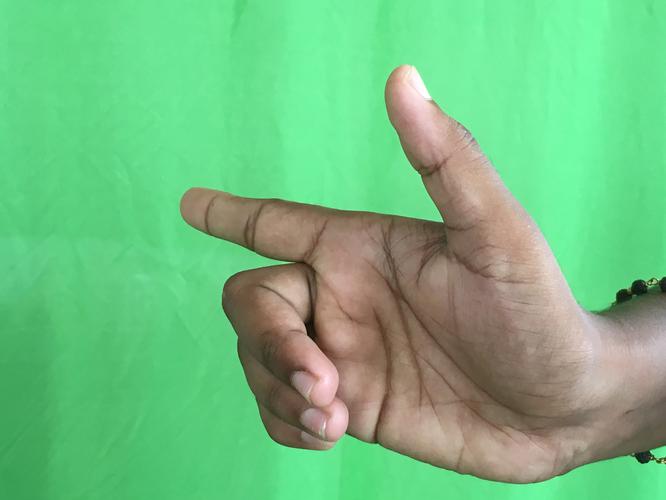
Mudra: Chandrakala
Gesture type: single_hand